Cycling

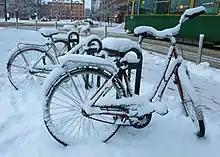
Bicycles in Helsinki (Finland)

Cycling on a stationary cycle is frequently advocated as a suitable exercise for rehabilitation, particularly for lower limb injury, owing to the low impact which it has on the joints. In particular, cycling is commonly used within knee rehabilitation programs, to strengthen the quadriceps muscles with minimal stress on the knee ligaments. Further stress of the knee can be relieved by changing seat heights and pedal position to improve the rehabilitation. Cycling is also used for rehabilitation after hip surgery to manage soft-tissue healing, control swelling and pain, and allow a larger range of motion to the nearby muscles earlier during recovery. As a result, many institutions have established a rehabilitation protocol that involves stationary cycling as part of the recovery process. One such protocol offered by Mayo Clinic recommends 2–4 weeks of cycling on an upright stationary bike following hip arthroscopy, starting from 5 minutes per session and slowly increasing to 30 minutes per session. The goal of these sessions are to reduce joint inflammation and maintain the widest range of motion possible with limited pain.